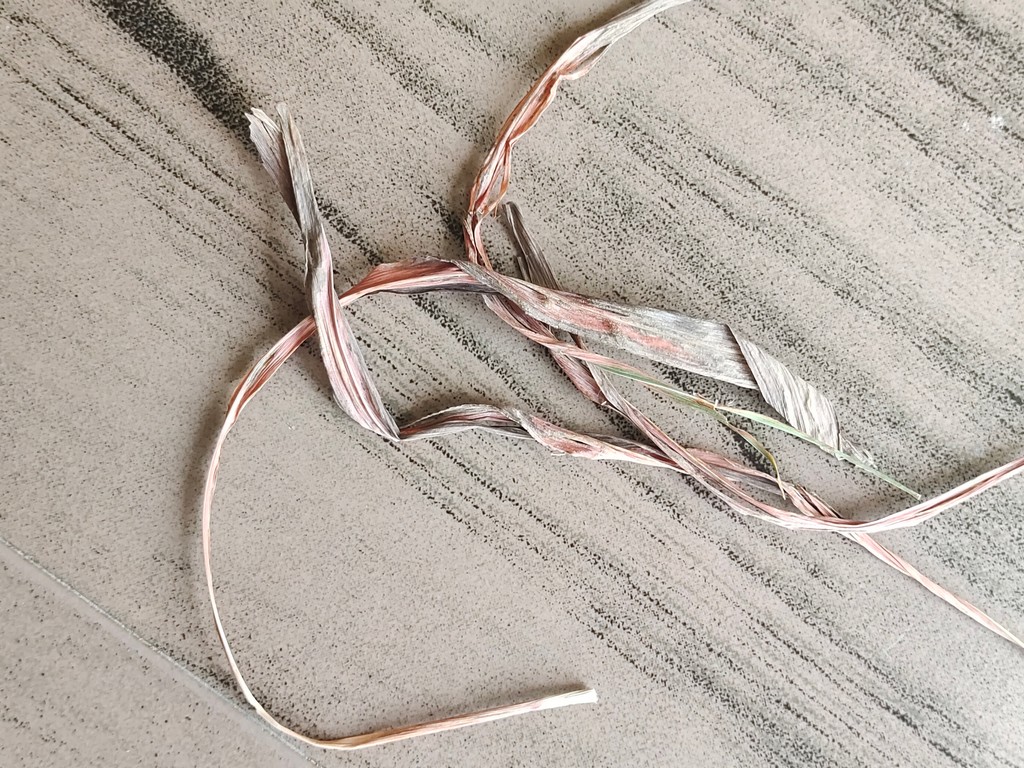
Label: Dried